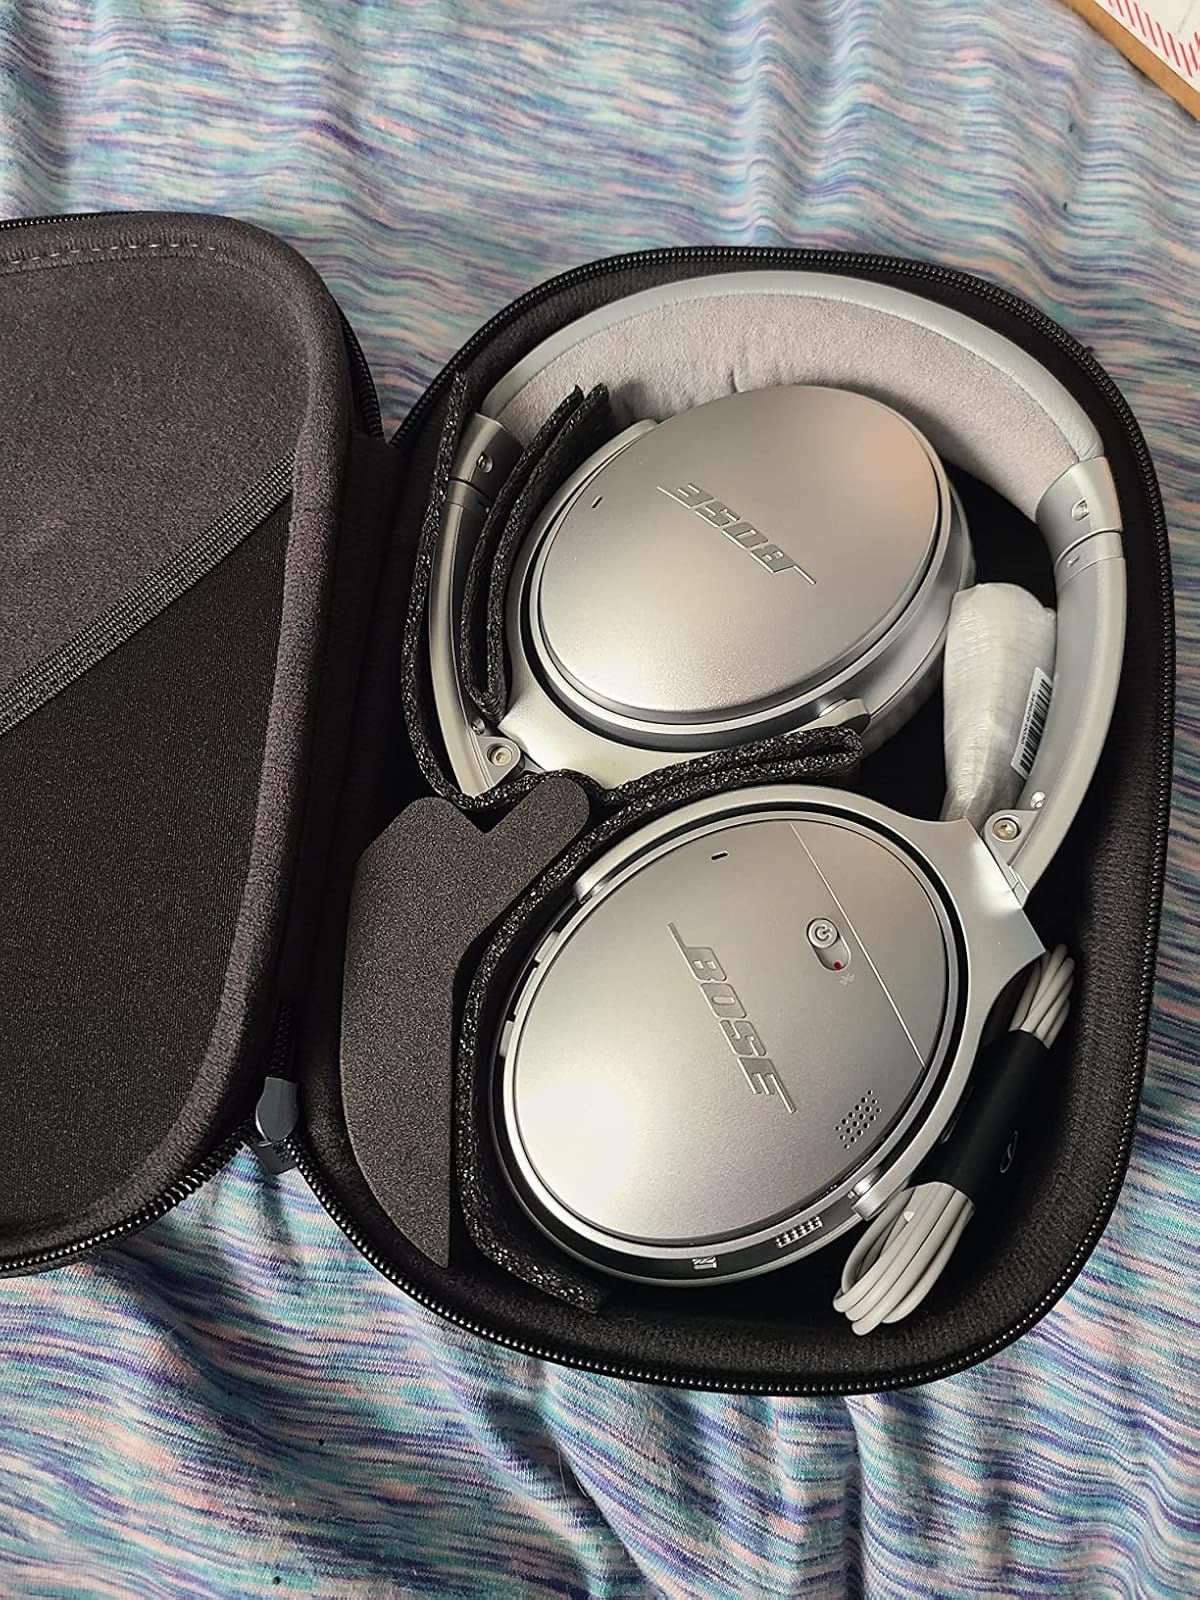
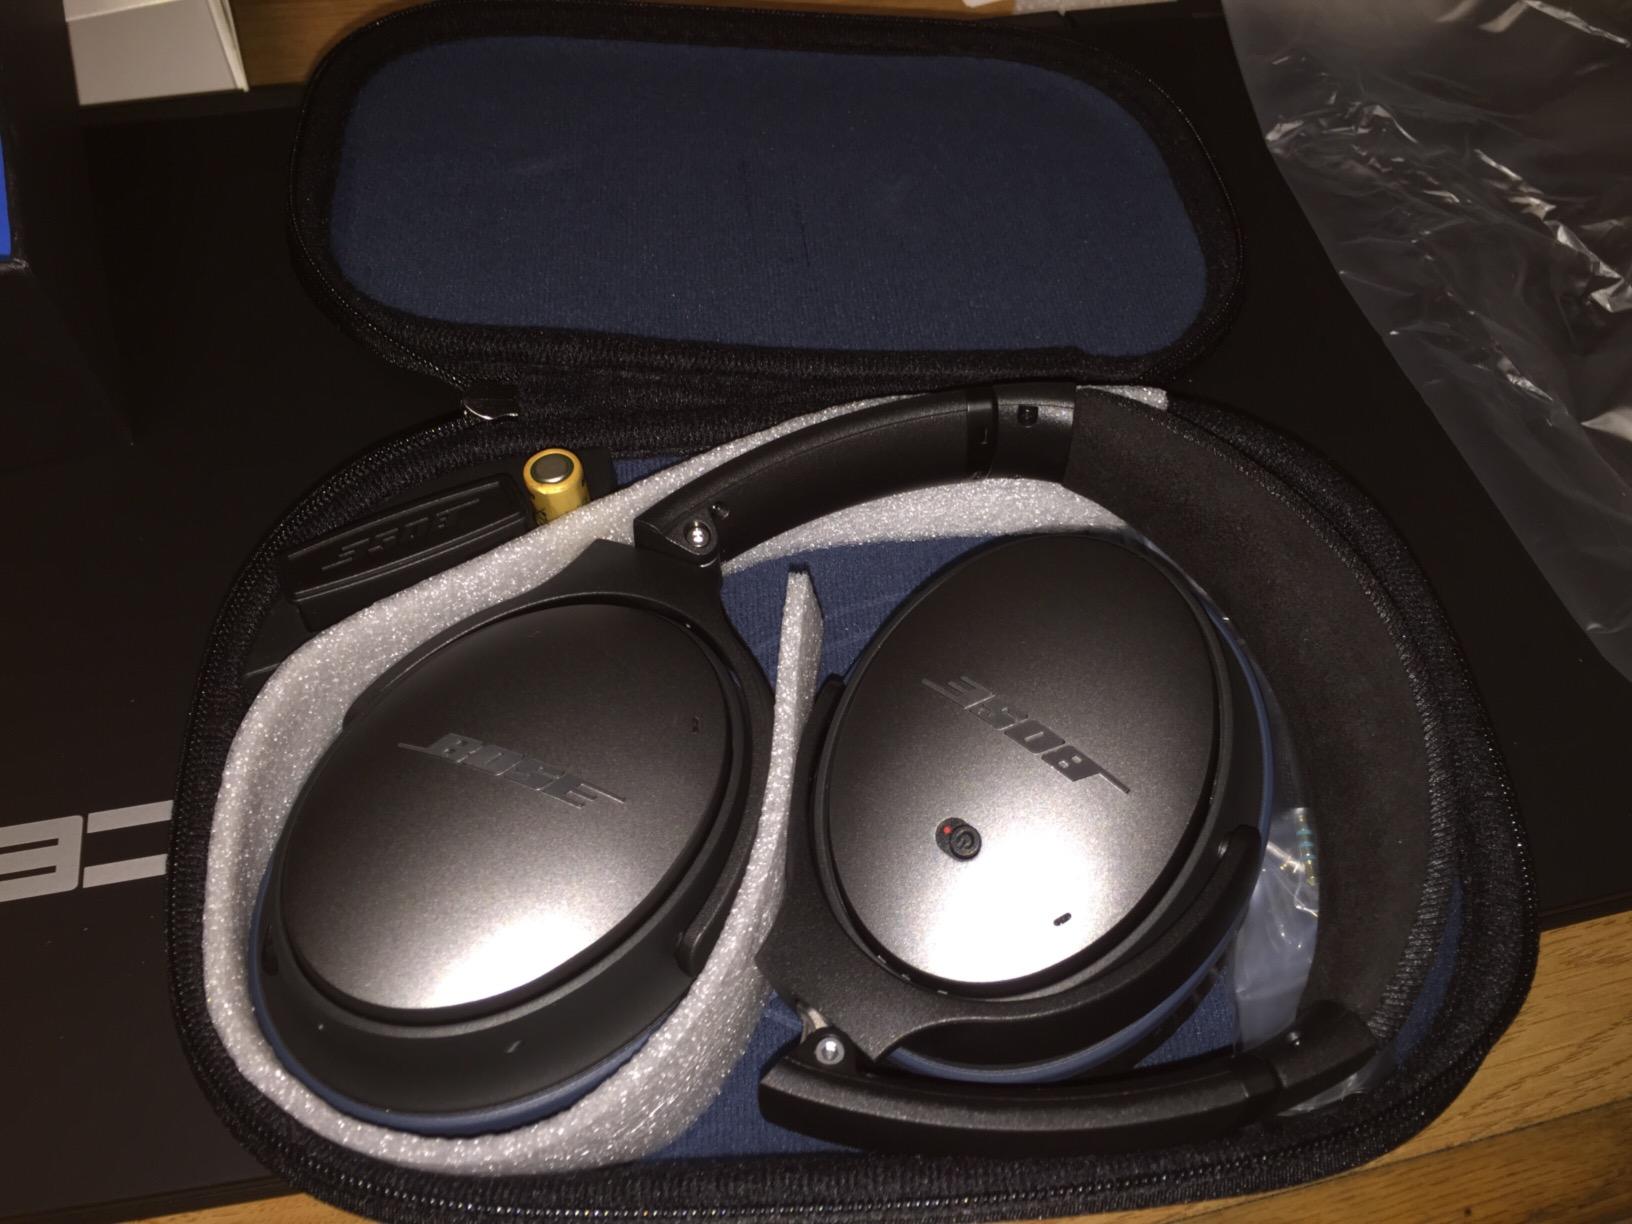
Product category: headphones
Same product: no